Court Square–Dexter Avenue Historic District

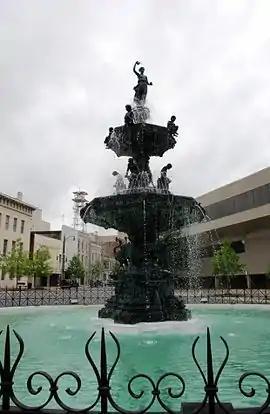
Court Square Fountain, installed in 1885

The Court Square–Dexter Avenue Historic District is a historic district in downtown Montgomery, Alabama, United States. Centered on the Court Square Fountain, the district includes twenty-seven contributing buildings and two objects. It is roughly bounded by Dexter Avenue, Perry, Court and Monroe streets. Architectural styles in the district include Italianate, Late Victorian, and various Revival styles. It was placed on the National Register of Historic Places on March 1, 1982. The boundaries were subsequently increased on August 30, 1984.